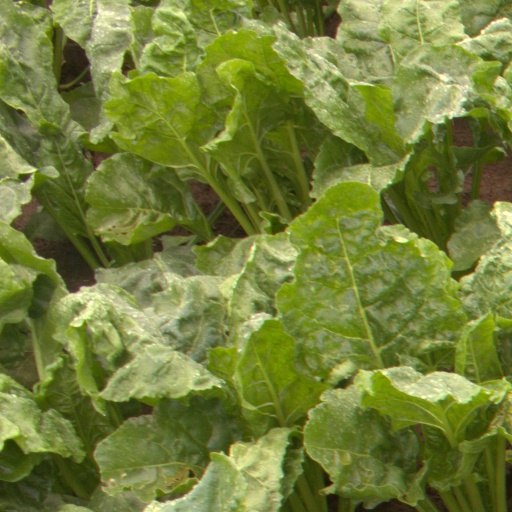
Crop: sugar beet